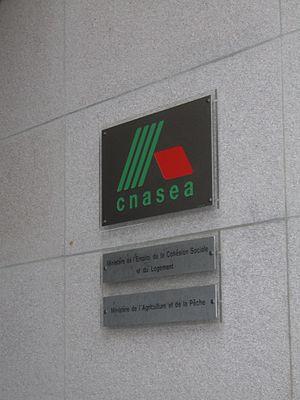
Le Centre national pour l'aménagement des structures des exploitations agricoles était un établissement public, français, de l'État placé sous la tutelle des Ministères de l'agriculture et de la pêche, de l'emploi et des affaires sociales. Le CNASEA a fusionné avec l'Agence unique de paiement le 1ᵉʳ avril 2009 pour former l'Agence de services et de paiement.